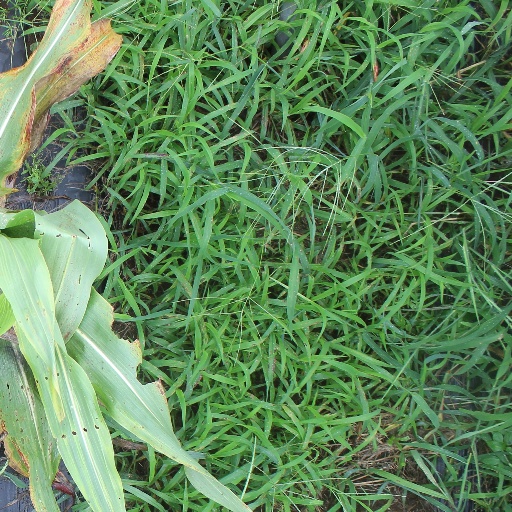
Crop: sorghum